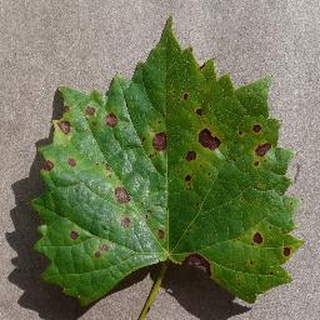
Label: grape_black_rot